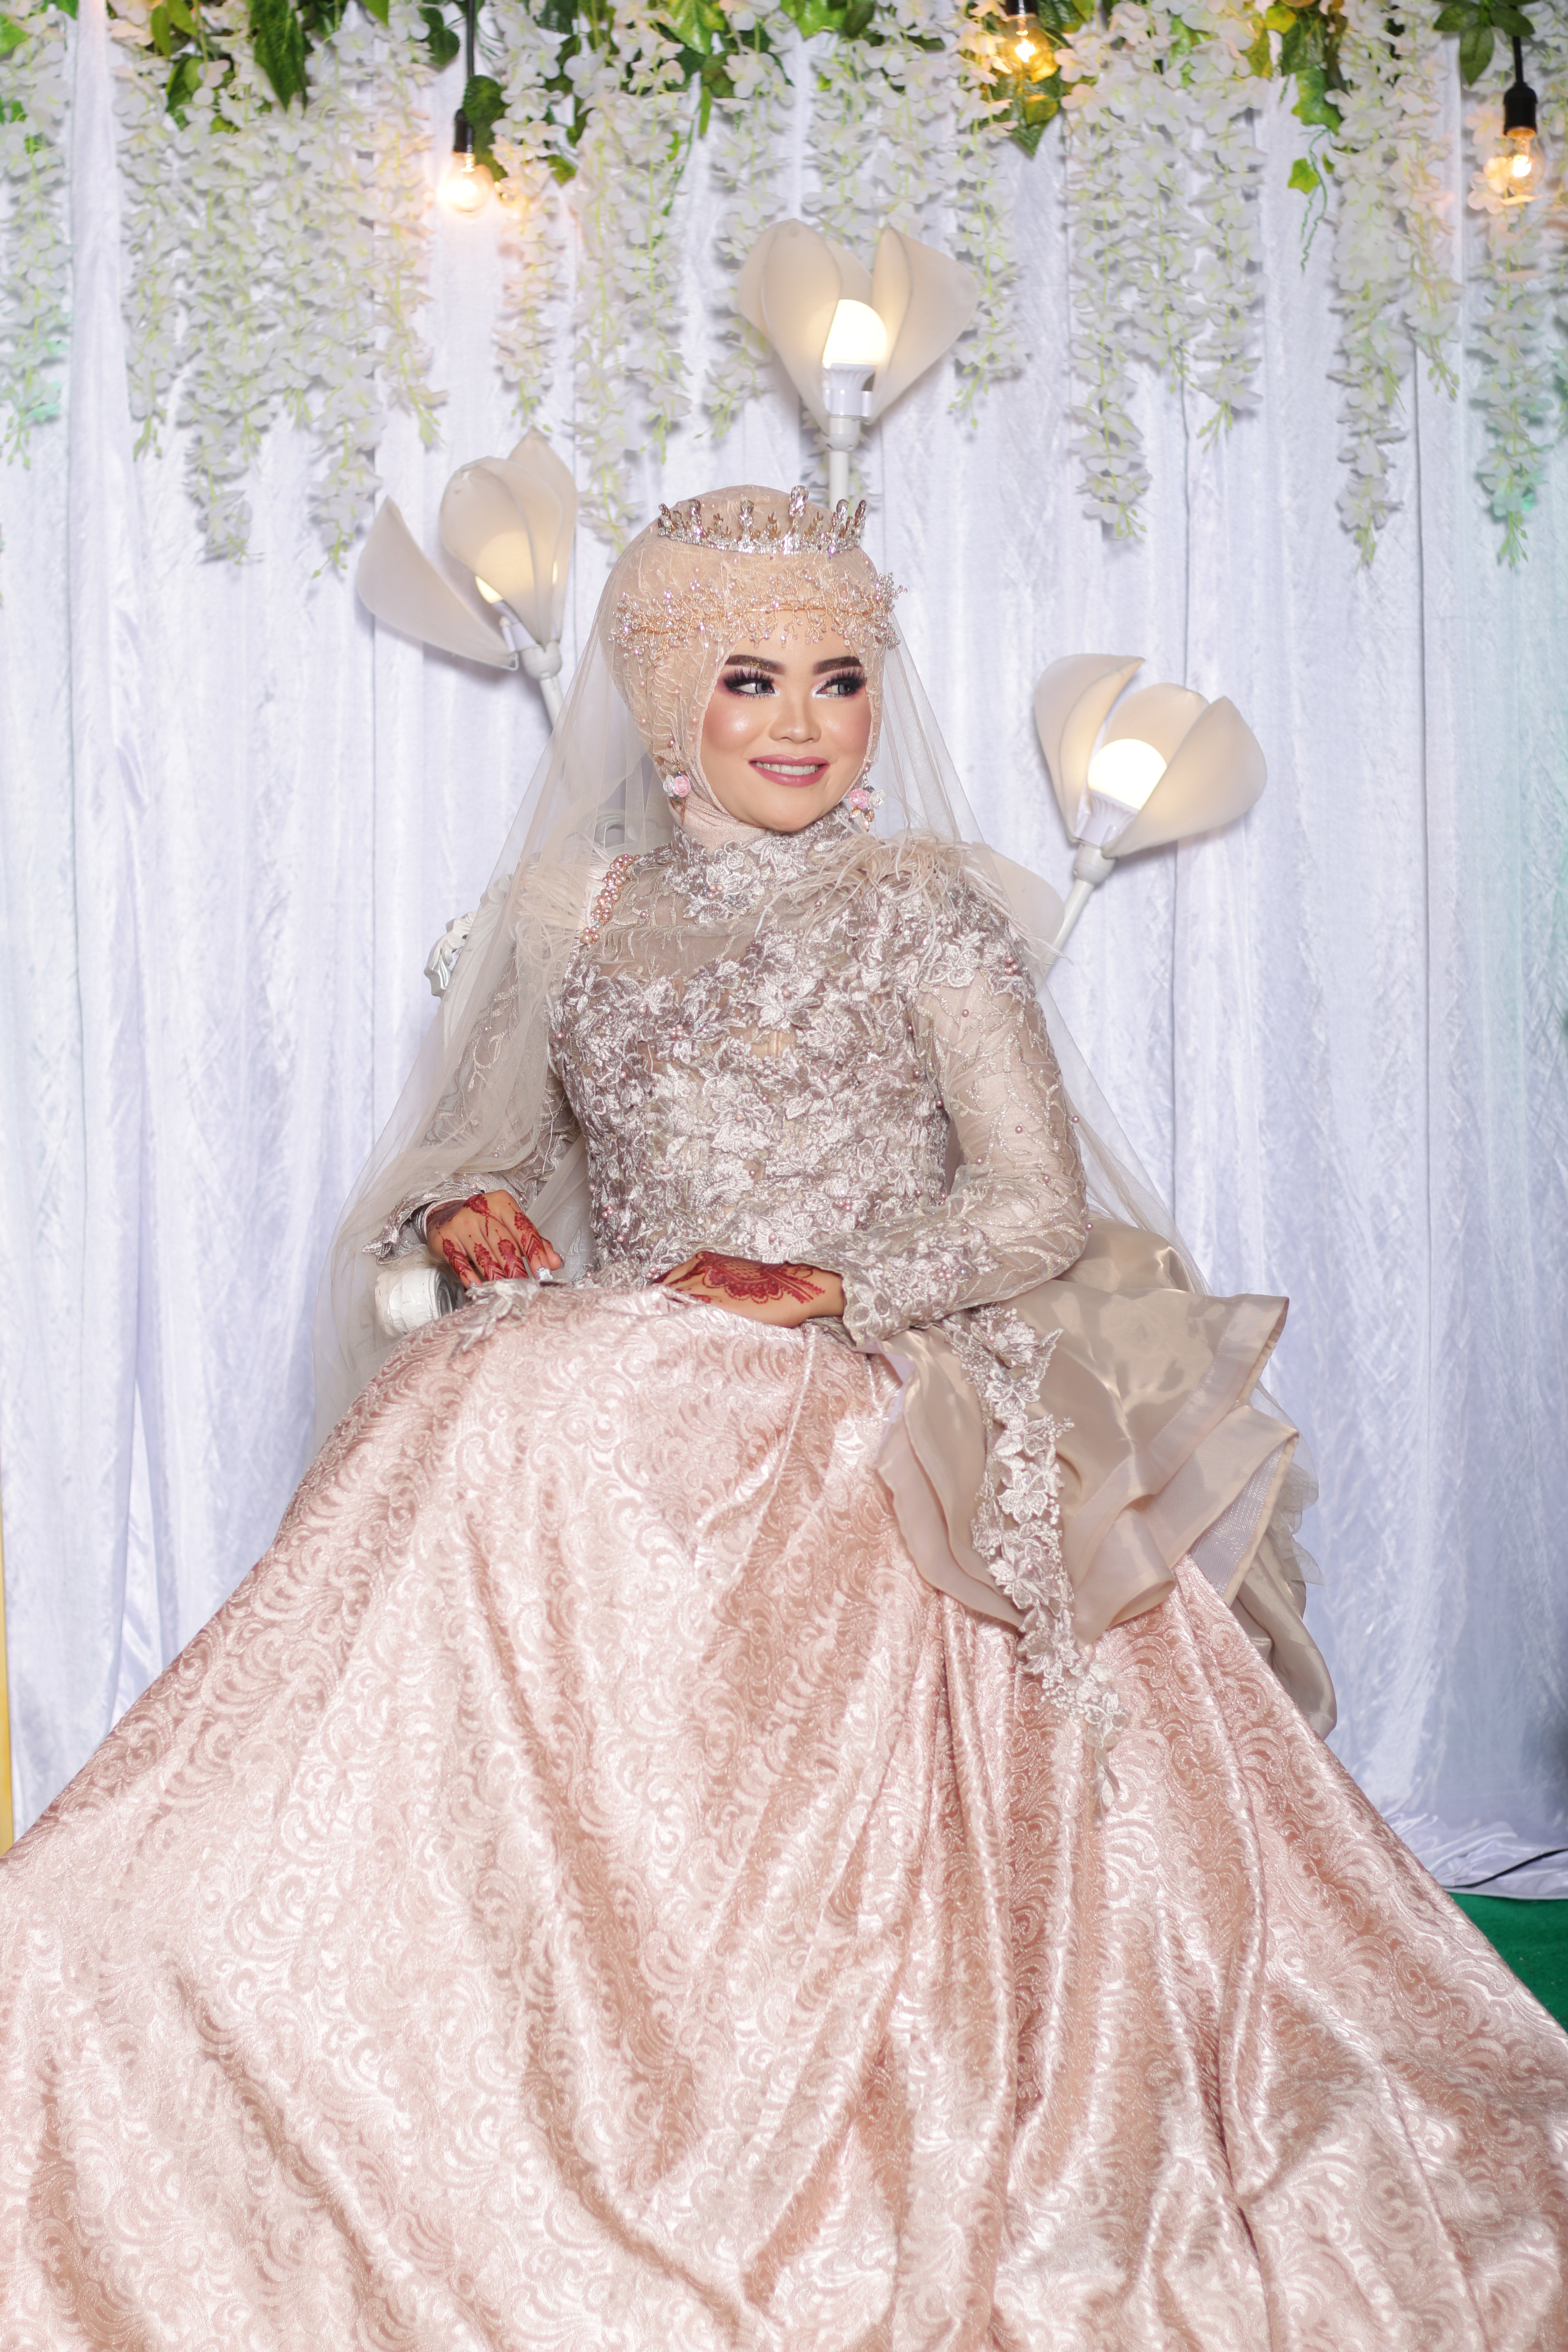
woman, gown, dress, white, clothing, lady, fashion, Victorian fashion, wedding dress, bridal accessory, bridal party dress, haute couture, bridal clothing, costume design, headpiece, formal wear